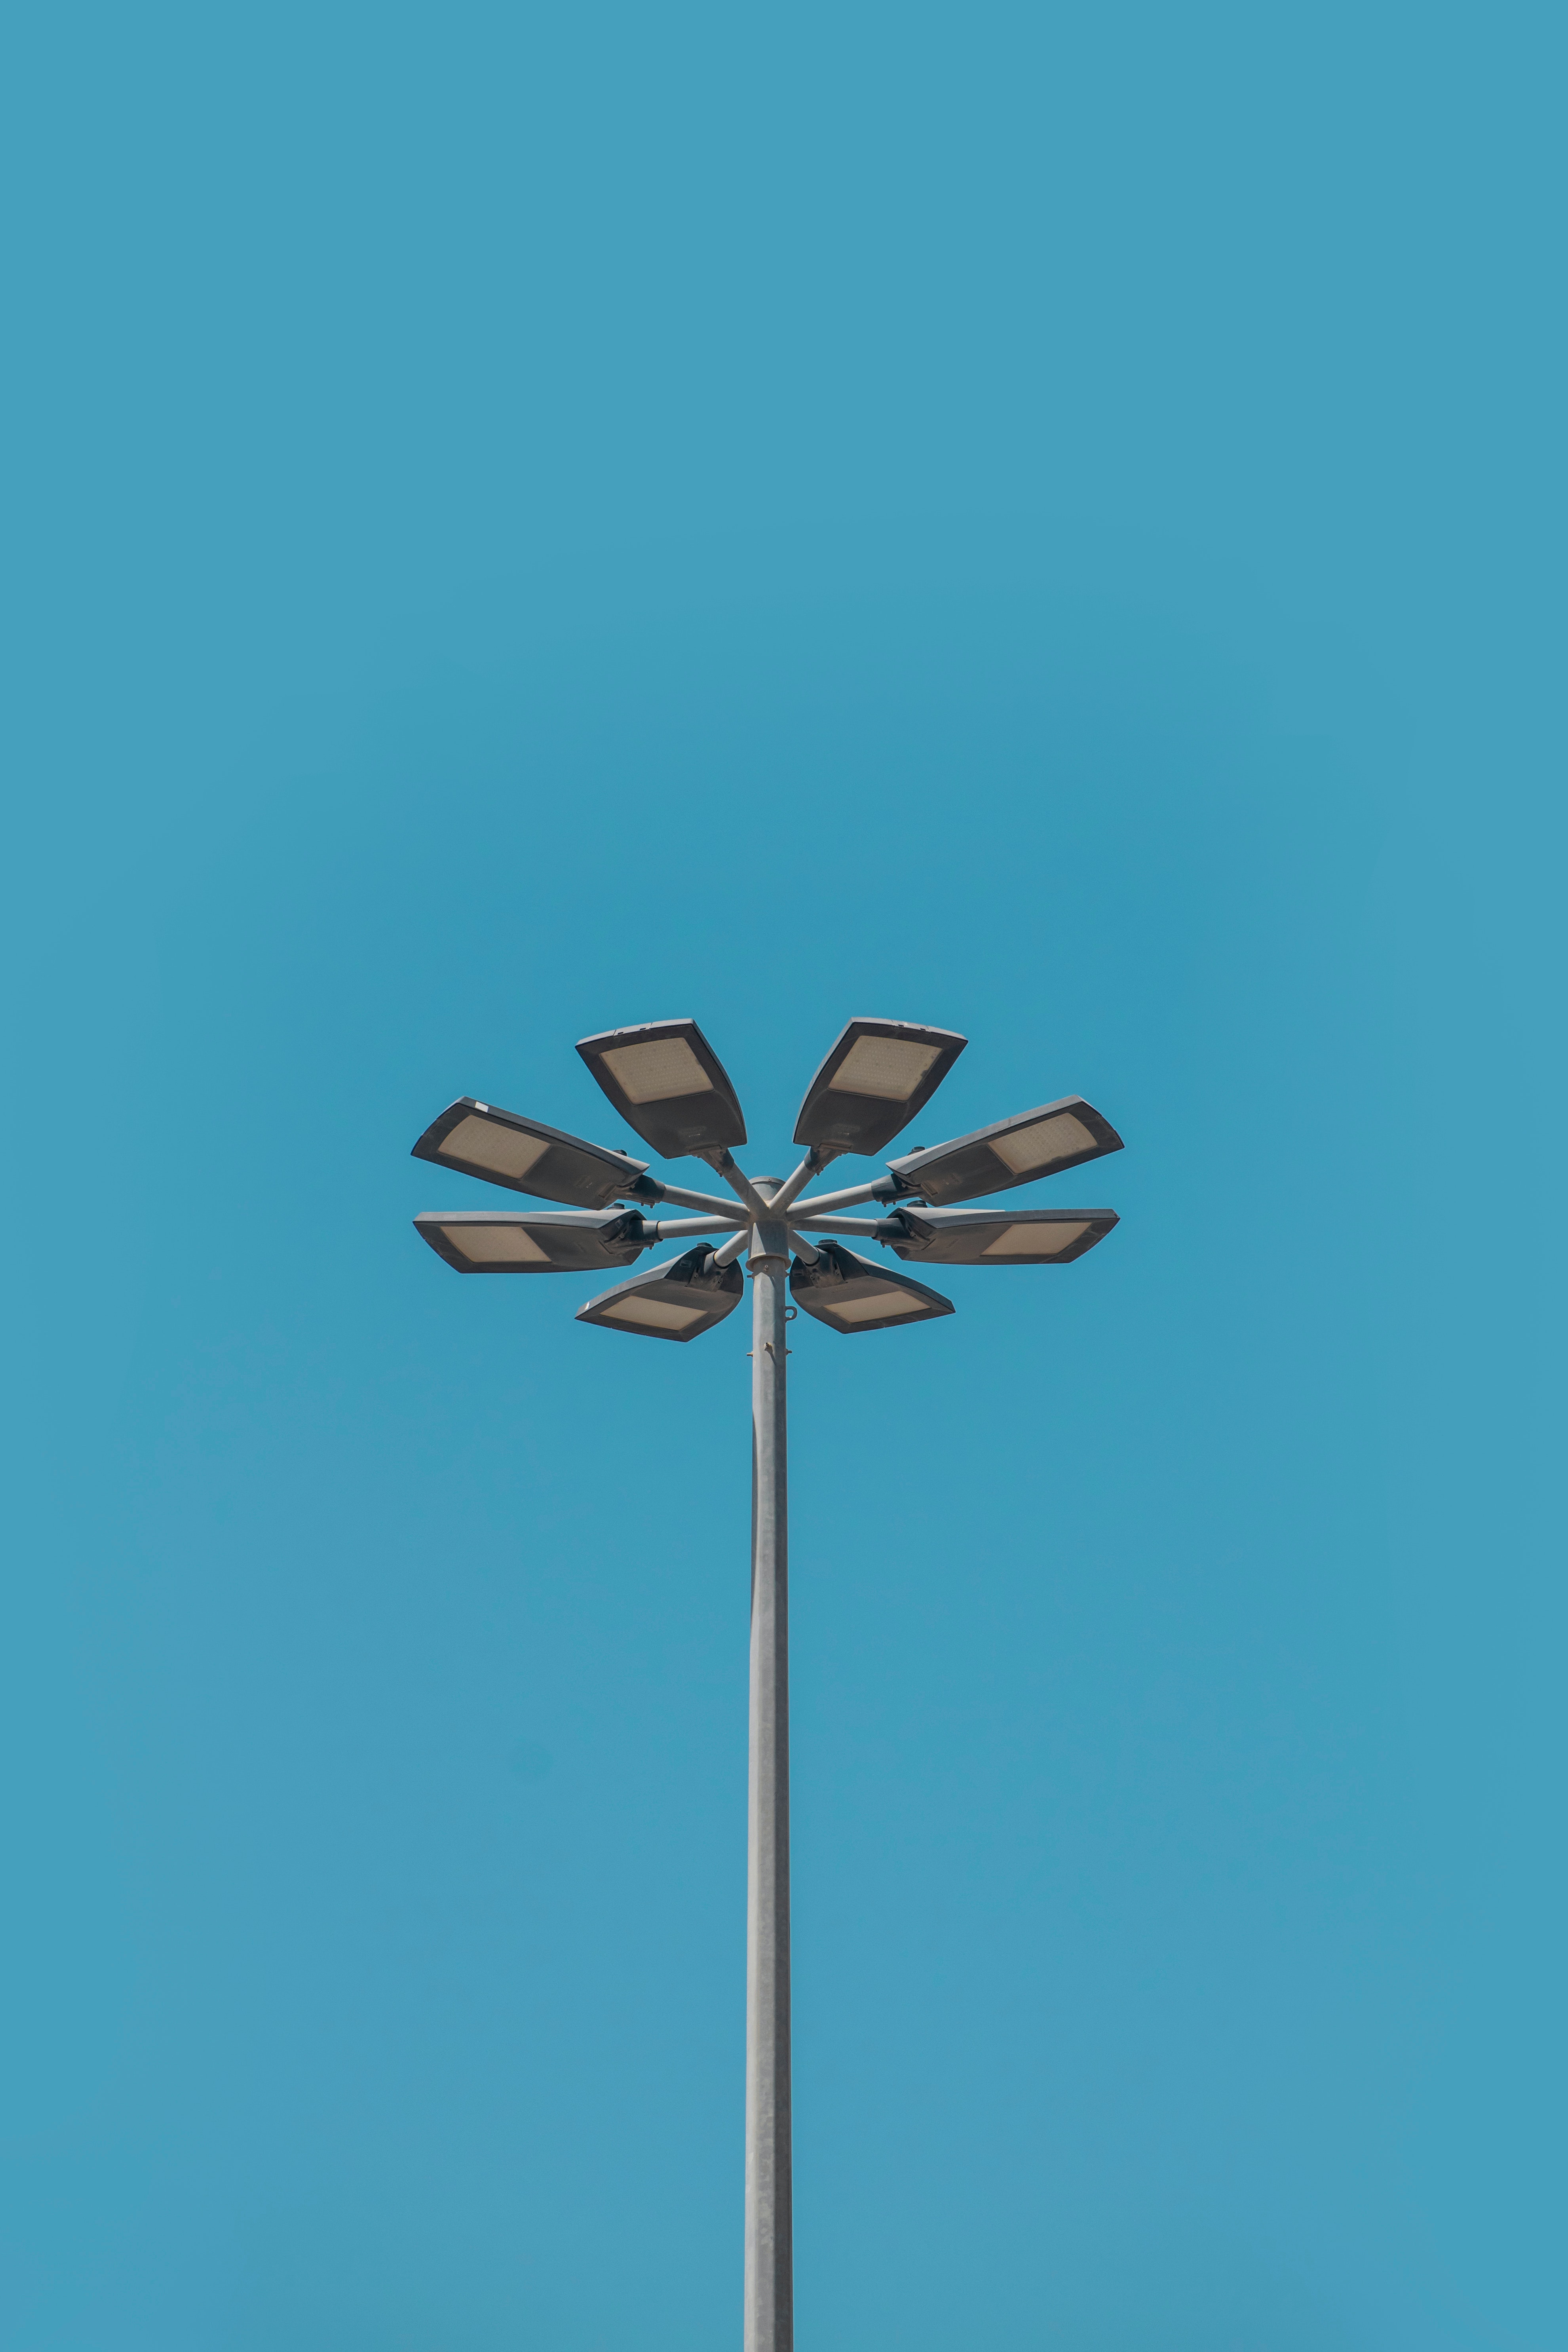
sky, plant, flower, petal, terrestrial plant, arecales, twig, automotive wheel system, wind, cable, pole, street light, flowering plant, electric blue, wire, electricity, symbol, public utility, wheel, art, symmetry, tree, grass, palm tree, landscape, cross, metal, pattern, plant stem, light fixture, circle, still life photography, electrical supply, knot, wing, rim, cemetery, macro photography, auto part, wildflower